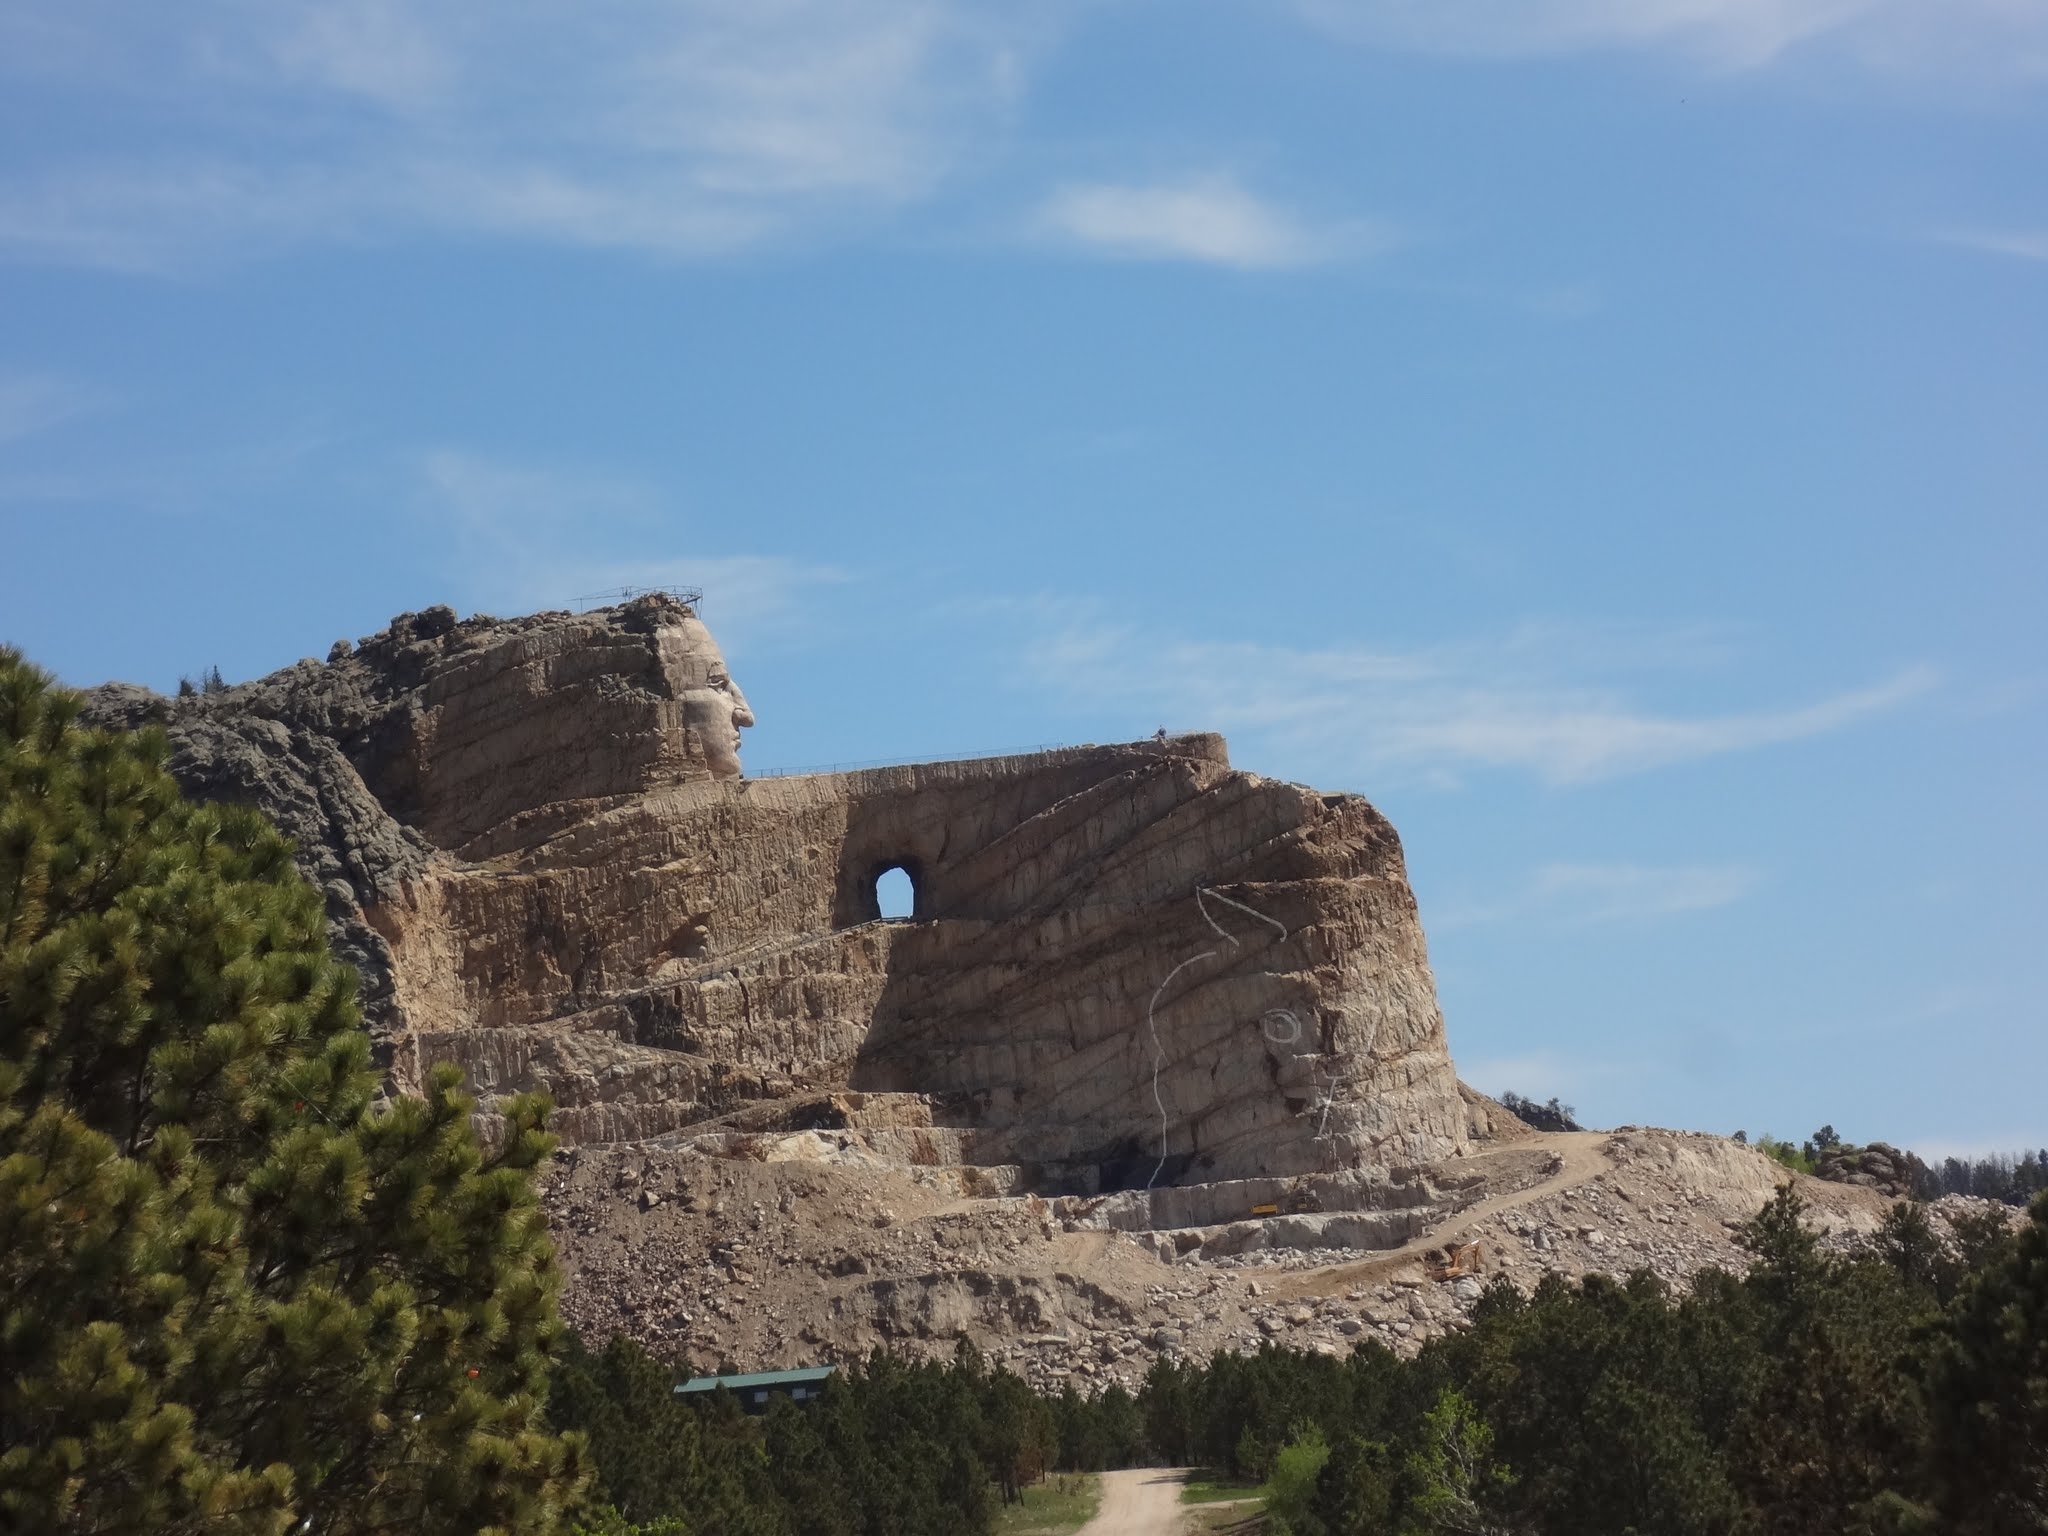
landscape, rock, mountain, monument, travel, formation, cliff, fortification, terrain, geology, ruins, badlands, plateau, south dakota, custer, landform, crazy horse memorial, ancient history, geographical feature